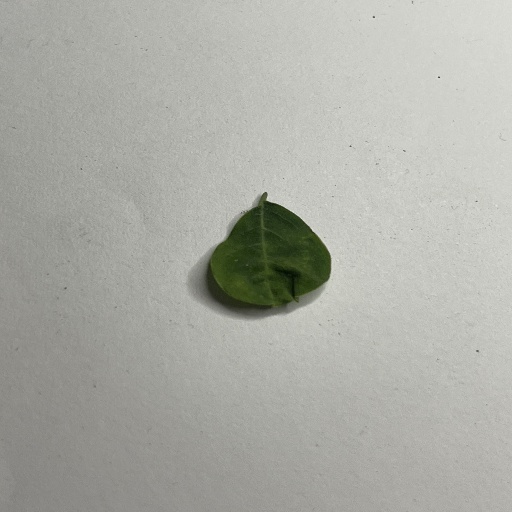
Species: Sojina
Leaf condition: Bacterial Spot